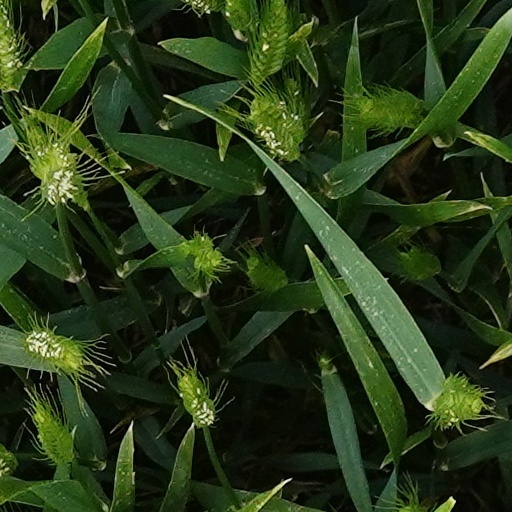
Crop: wheat